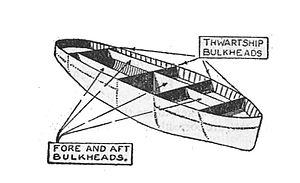
Dans un bateau, une cloison désigne une séparation verticale située à l'intérieur de la coque qui permet de compartimenter le navire. Elle peut permettre de créer des compartiments étanches sous la ligne de flottaison en cas d'inondation du navire, ou d'isoler des pièces en cas d'incendie.